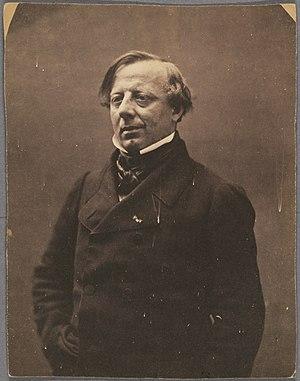
Jacques Alexandre Bixio, né Giacomo Alessandro Bixio le 20 novembre 1808 à Chiavari dans l'ancien département français des Apennins et mort le 16 décembre 1865 à Paris, est un agronome et homme politique français d'ascendance italienne.